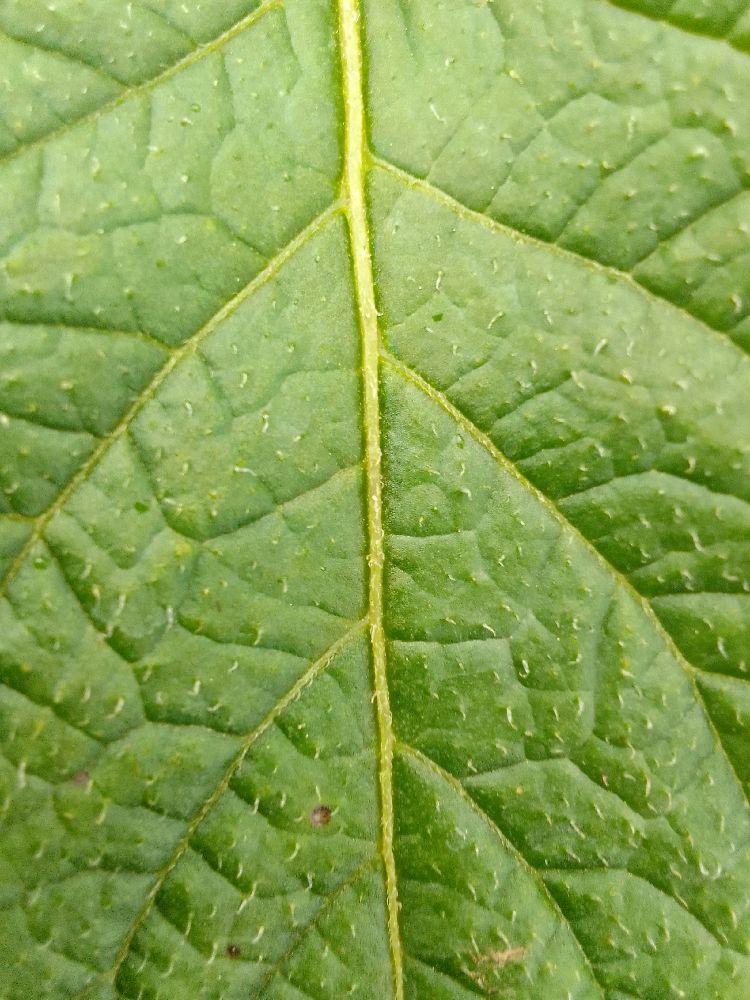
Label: Healthy